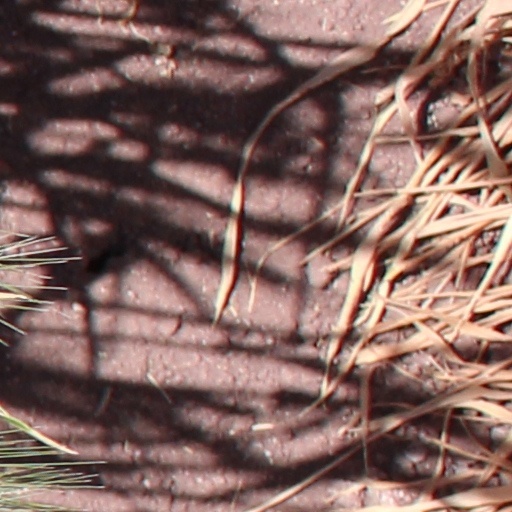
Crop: wheat